Philip Kerr, 11th Marquess of Lothian

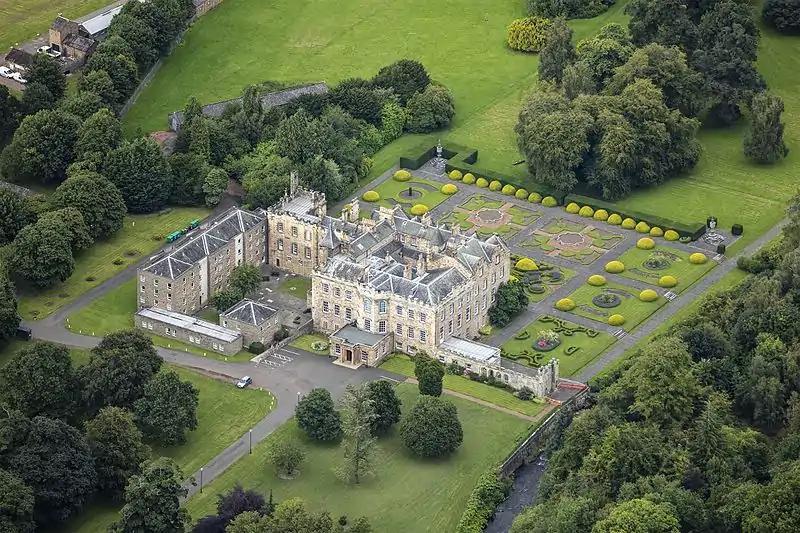
Newbattle Abbey. One of the estates Lothian inherited with the Marquessete and gave to the nation in 1937 for an adult education institution

He slept on the ground under the stars as Gandhi's guest at his compound while they discussed the future of democracy for that land, with its many religions and diverse population.